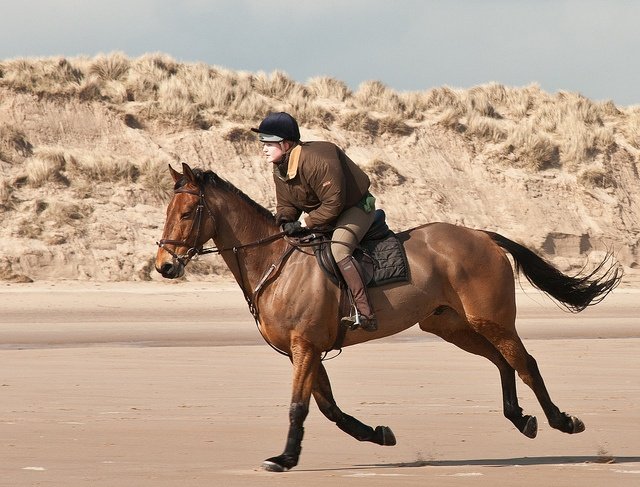
a brown horse running very fast in the desert
A person riding on the back of a brown horse.
a man riding a horse on the beach
A person riding a horse beside a sandy mountain.
A man dressed in brown, rides a brown horse across the sand with a hill covered in brown grass behind him.